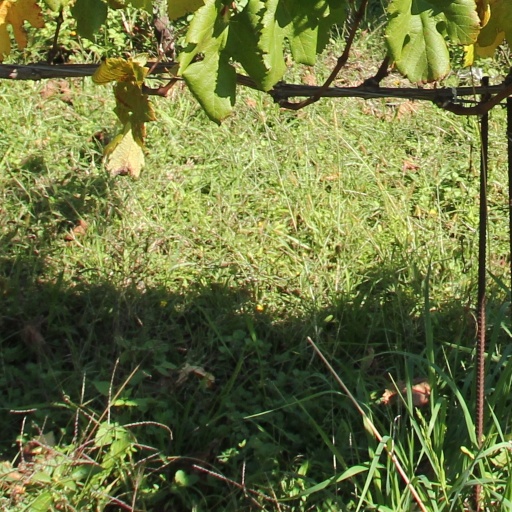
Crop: grape